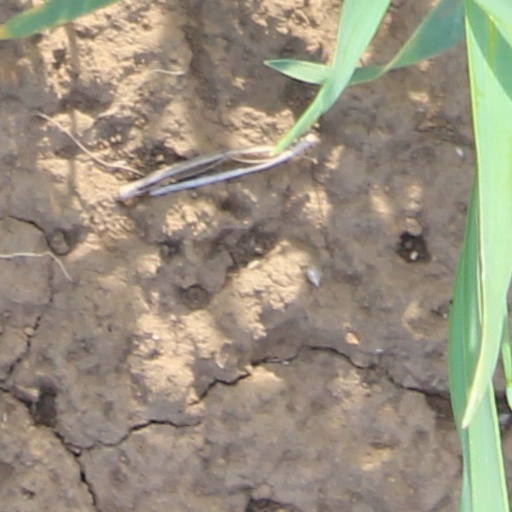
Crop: wheat